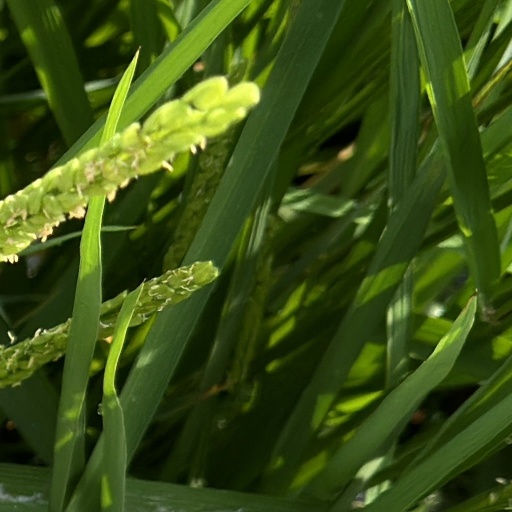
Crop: rice